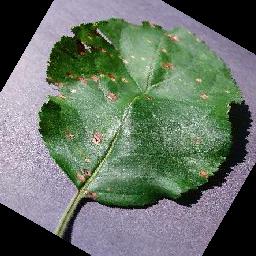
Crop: apple
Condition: black_rot